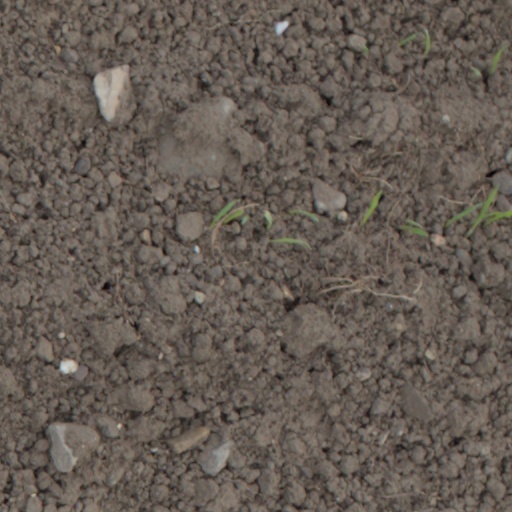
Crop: wheat